Upper nobility

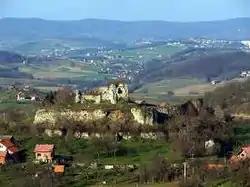
The Cetin Castle (in Croatia) - a fortress owned by the Counts Frankopans from the 14th century

The upper nobility was the highest stratum of the temporal society in the Kingdom of Hungary until 1946 when the Parliament passed an act that prohibited the use of noble titles, following the declaration of the Republic of Hungary.